I Am a Man!

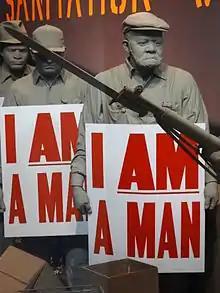
"I Am a Man!" diorama at the National Civil Rights Museum

I Am a Man (stylized I AM A MAN) is a declaration of civil rights, often used as a personal statement and as a declaration of independence against oppression.